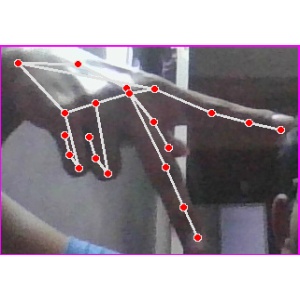
अक्षर: प